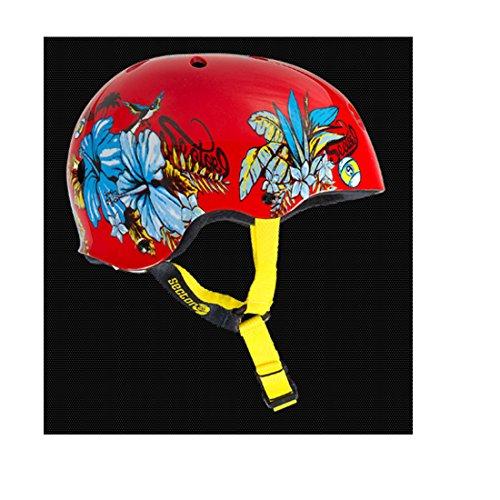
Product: Sector 9 Aloha CPSC Bucket Helmet
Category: Sports & Outdoors | Outdoor Recreation | Skates, Skateboards & Scooters | Skateboarding | Helmets
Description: Bucket helmet.
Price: $42.00
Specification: Shipping Weight: 1.4 pounds (View shipping rates and policies)|ASIN: B00KM5KZYE|Item model number: HLMT-11CRed|    #741    in Skateboarding Helmets